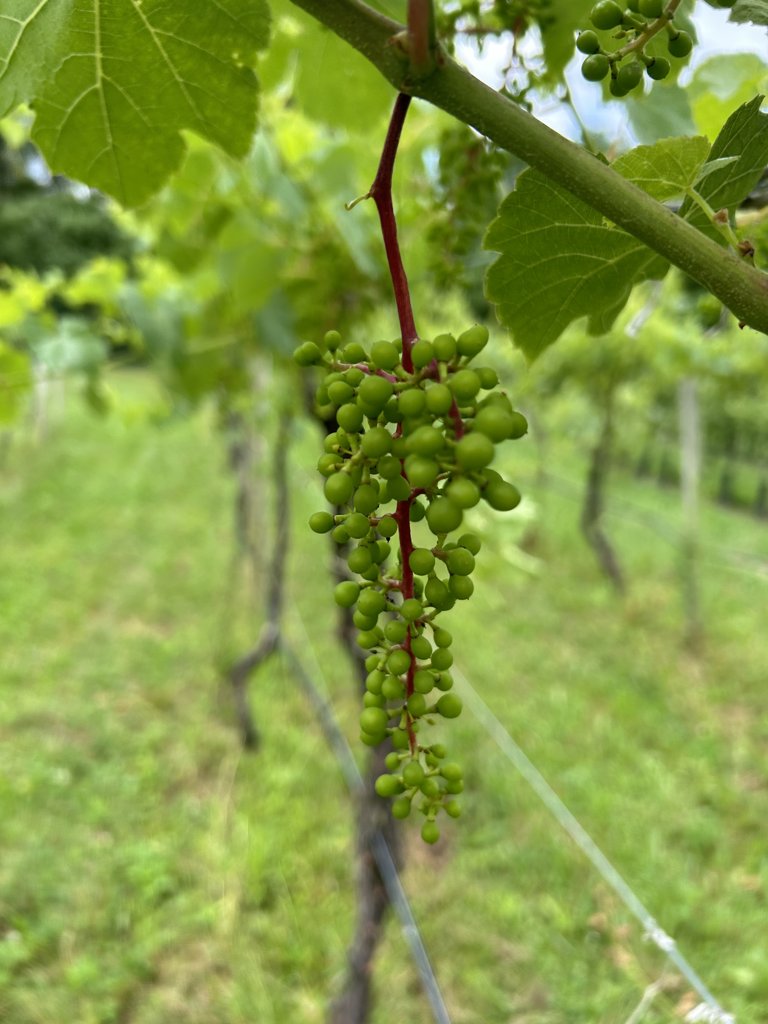
Berries visible: 119
Grape clusters: 2